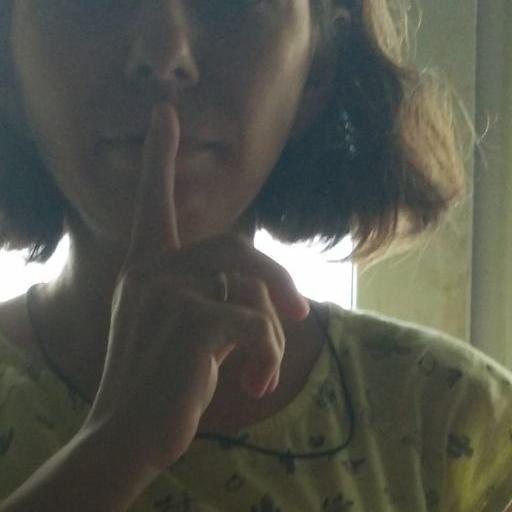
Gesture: mute